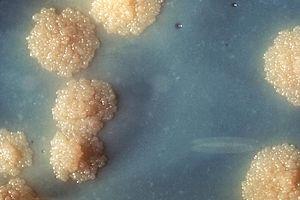
Culture de Mycobacterium tuberculosis. Polski: Charakterystyczny, śluzowy wygląd kolonii. Português: Colônias de M. tuberculosis podem ser vistas nitidamente nesta cultura. 中文: 結核桿菌在體外培養基上形成的菌落. Suomi: Mycobacterium tuberculosis -viljelmä. Galego: Grupos de Mycobacterium tuberculosis poden ser vistos nitidamente neste cultivo. Bahasa Melayu: Gambar besar kultur Mycobacterium tuberculosis. Euskara: Mycobacterium tuberculosis-en koloniak, kultibo medio batean hazita. Aymar aru: Tisiku jisk'a laq'u. Magyar: Mycobacterium tuberculosis baktériumtenyészet
Mycobacterium smegmatis est une espèce bactérienne acido-résistante du phylum Actinobacteria et du genre Mycobacterium. Ce microbe est long de 3 à 5 μm et présente une forme de bacille ; il peut être coloré par la méthode Ziehl-Neelsen et la méthode fluorescente auramine-rhodamine. Il a été signalé pour la première fois en novembre 1884 par Lustgarten, qui a trouvé un bacille avec la coloration apparente de bacilles tuberculeux dans les chancres syphilitiques. Par la suite, Alvarez et Tavel ont trouvé des organismes similaires à ceux décrits par Lustgarten également dans les sécrétions génitales normales. Cet organisme a été nommé plus tard M. smegmatis.
Le terme bactérie est un nom vernaculaire qui désigne certains organismes vivants microscopiques et procaryotes présents dans tous les milieux. Le plus souvent unicellulaires, elles sont parfois pluricellulaires, la plupart des espèces bactériennes ne vivant pas individuellement en suspension, mais en communautés complexes adhérant à des surfaces au sein d'un gel muqueux.
La médecine évolutionniste ou médecine darwinienne est un courant de pensée de la médecine cherchant à appliquer des principes actuels de la théorie de l'évolution aux questions concernant la santé et les maladies. Le but de la médecine évolutionniste est de comprendre pourquoi on tombe malade, et pas seulement comment on tombe malade. Les recherches et les pratiques médicales modernes se sont focalisées sur les mécanismes moléculaires et physiologiques qui sous-tendent la santé et les maladies, tandis que la médecine évolutionniste cherche à répondre à la question de pourquoi l’évolution a façonné ces mécanismes. Pour cela, elle étudie l'évolution des parasites, l'évolution humaine et leur coévolution. L’approche évolutionniste a conduit à des avancées importantes de notre compréhension de la résistance aux antibiotiques, du cancer, des maladies auto-immunes, et de l’anatomie. En France, la faiblesse de la situation de la médecine évolutionniste est liée à des facteurs historiques propres, aux dérives eugénistes du XXᵉ siècle et au fait que le cursus médical est déjà très chargé.
Mycobacterium tuberculosis est la bactérie responsable de la tuberculose.
Les mycobactéries sont des bacilles fins, quelquefois incurvés, ne se décolorant ni sous l'action des acides forts, ni sous l'action de l'alcool.